Bosnian War

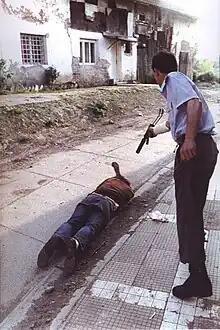
Goran Jelisić shooting a Bosniak in Brčko in 1992

Outside of Sarajevo, the combatants' successes varied greatly in 1992. Serbs had seized Bosniak-majority cities along the Drina and Sava rivers and expelled their Muslim population within months. A joint Bosnian–HVO offensive in May, having taken advantage of the confusion following JNA withdrawal, reversed Serb advances into Posavina and central Bosnia. The offensive continued southwards, besieging Doboj, thereby cutting off Serb forces in Bosanska Krajina from Semberija and Serbia. In mid-May, Srebrenica was retaken by Bosnian forces under Naser Orić. Serb forces suffered a costly defeat in eastern Bosnia in May, when according to Serbian accounts Avdo Palić's force was ambushed near Srebrenica, killing 400. From May to August, Goražde was besieged by the VRS, until the siege was broken by the ARBiH on 1 September. In April 1992, the Croatian Defence Council (HVO) entered Orašje and, according to Croatian sources, began a campaign of harassment against Serb civilians, including torture, rape and murder.